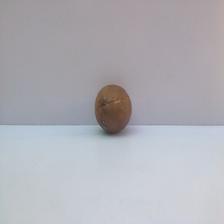
Size: Spoiled